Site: brandenburg
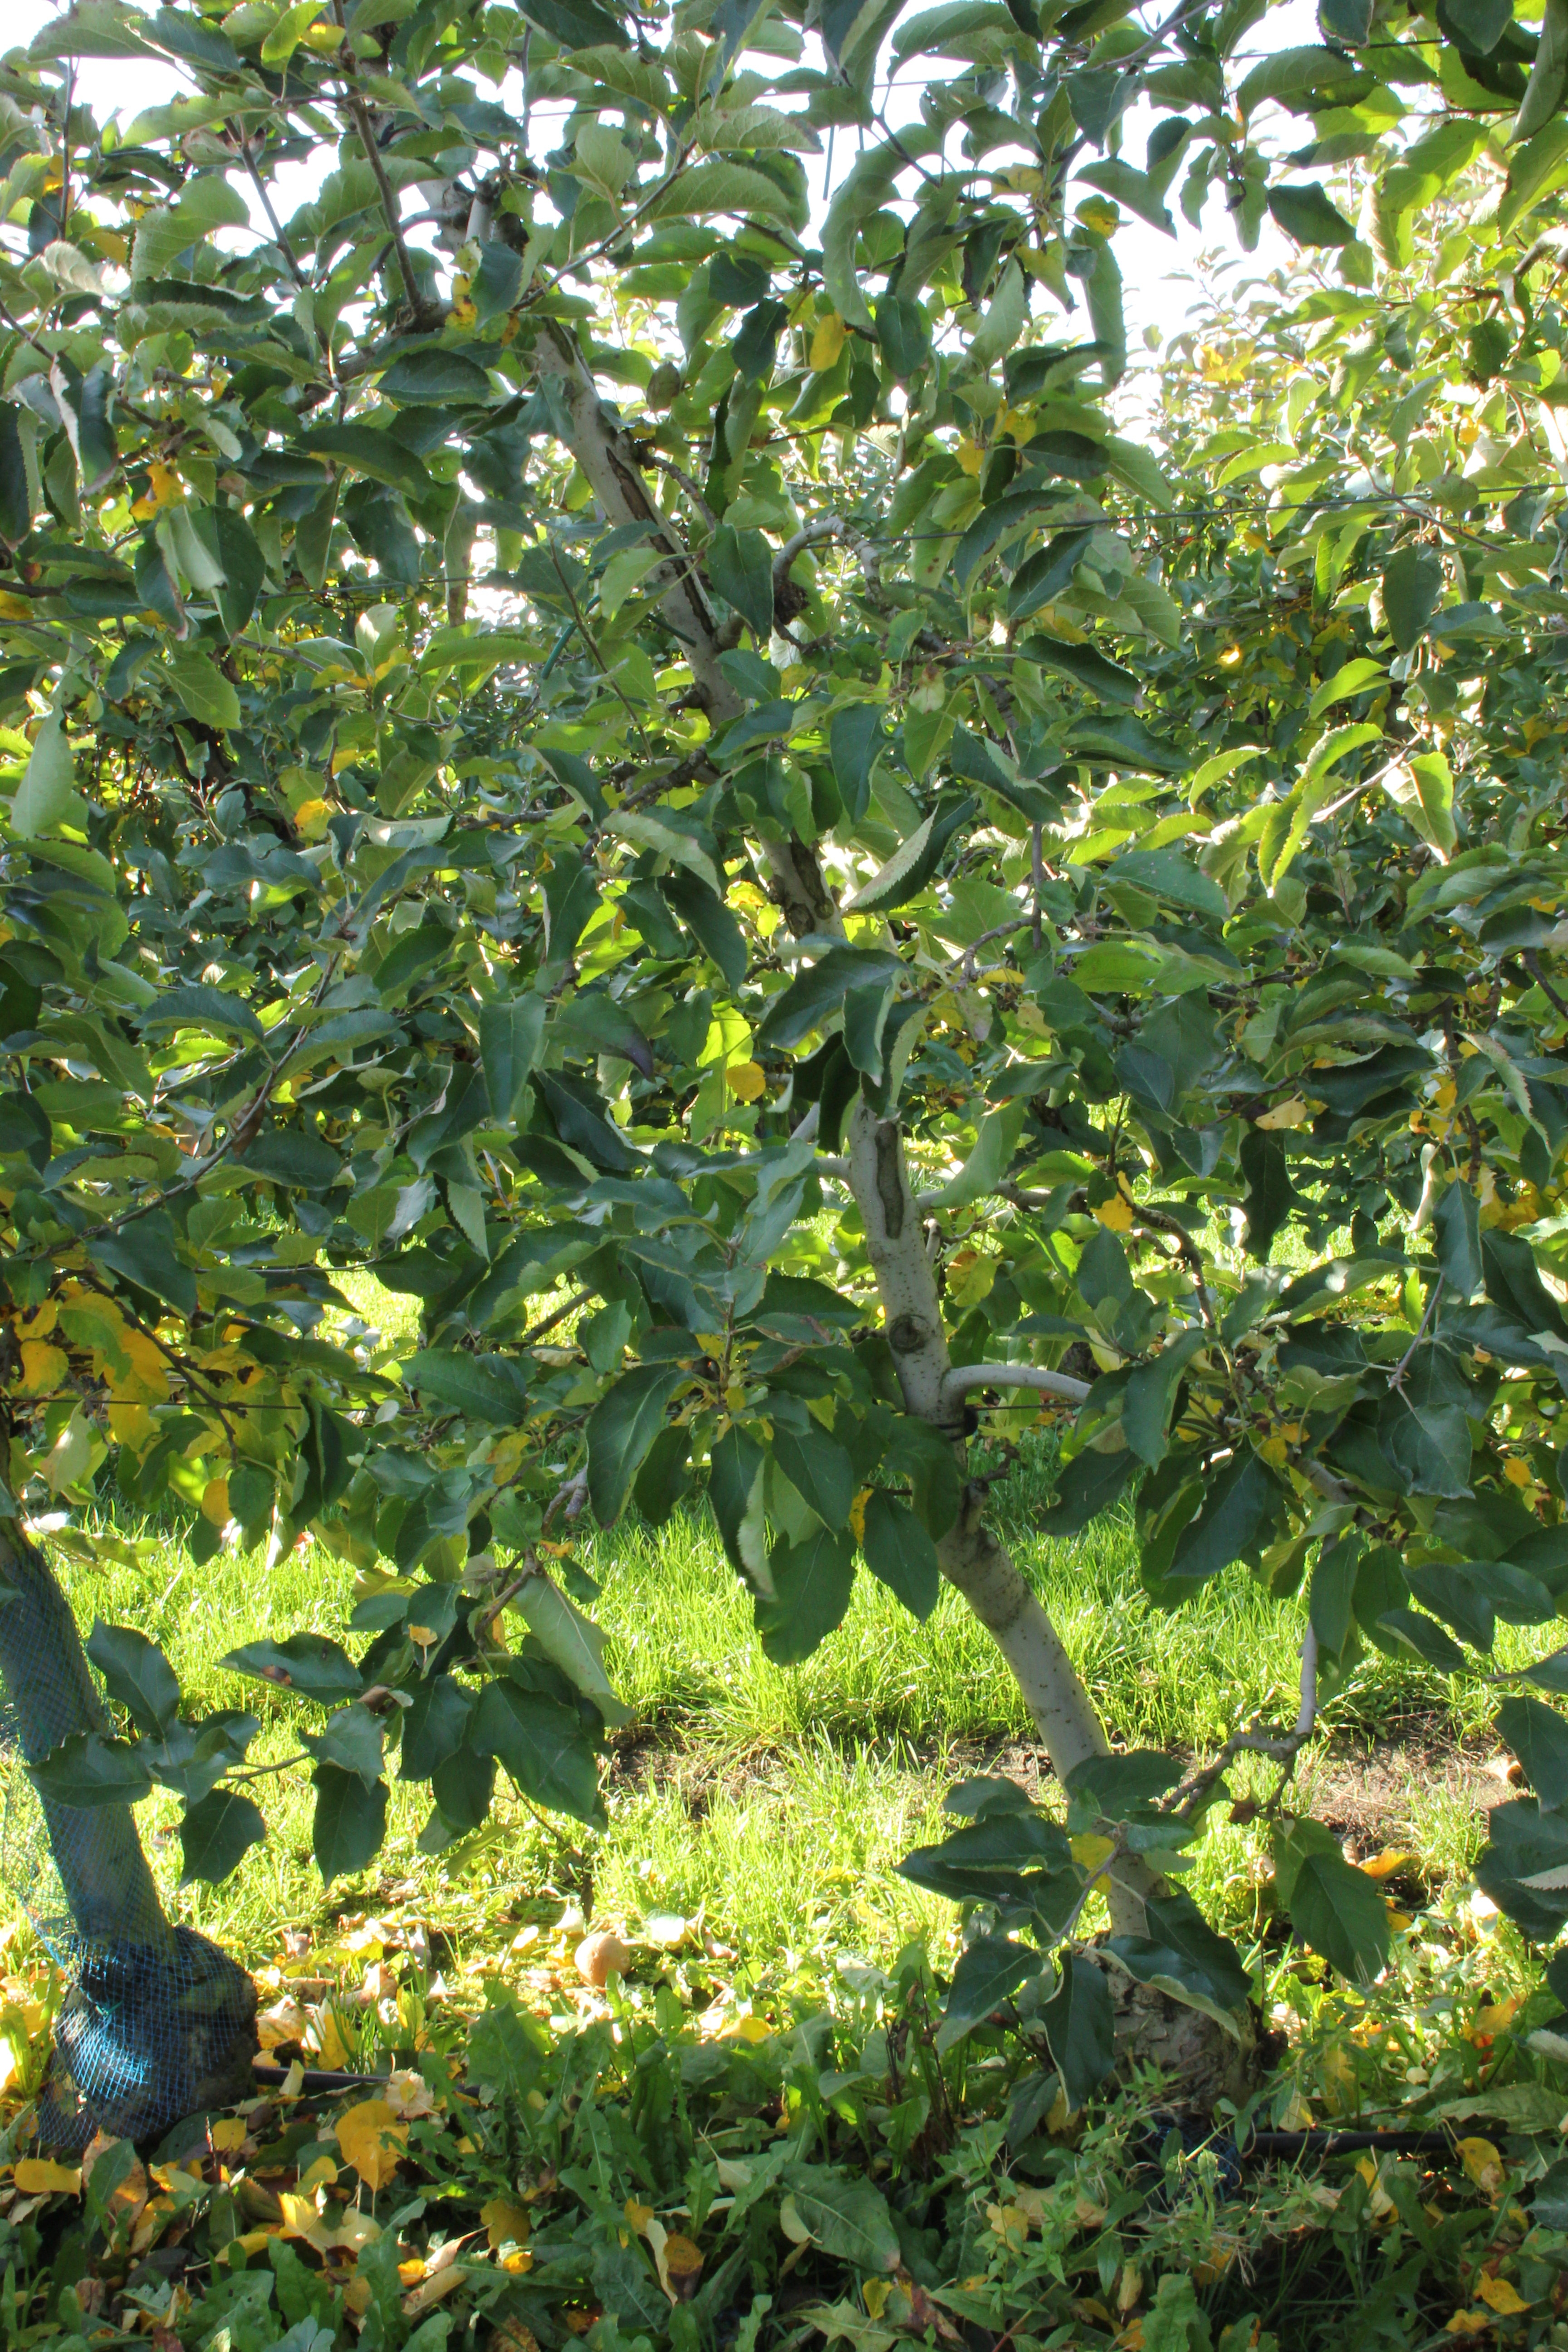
Growth stage (BBCH 91): Senescence, beginning of dormancy